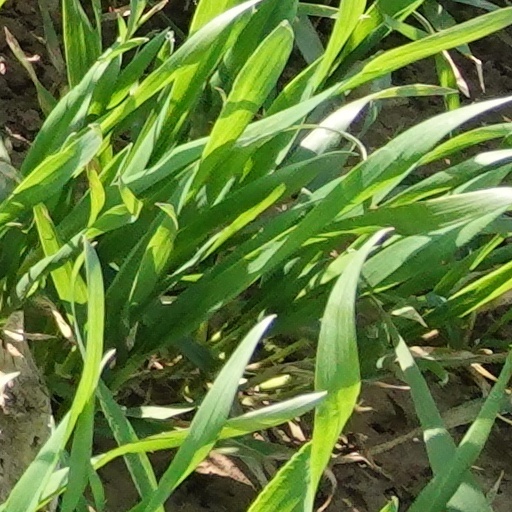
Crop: wheat